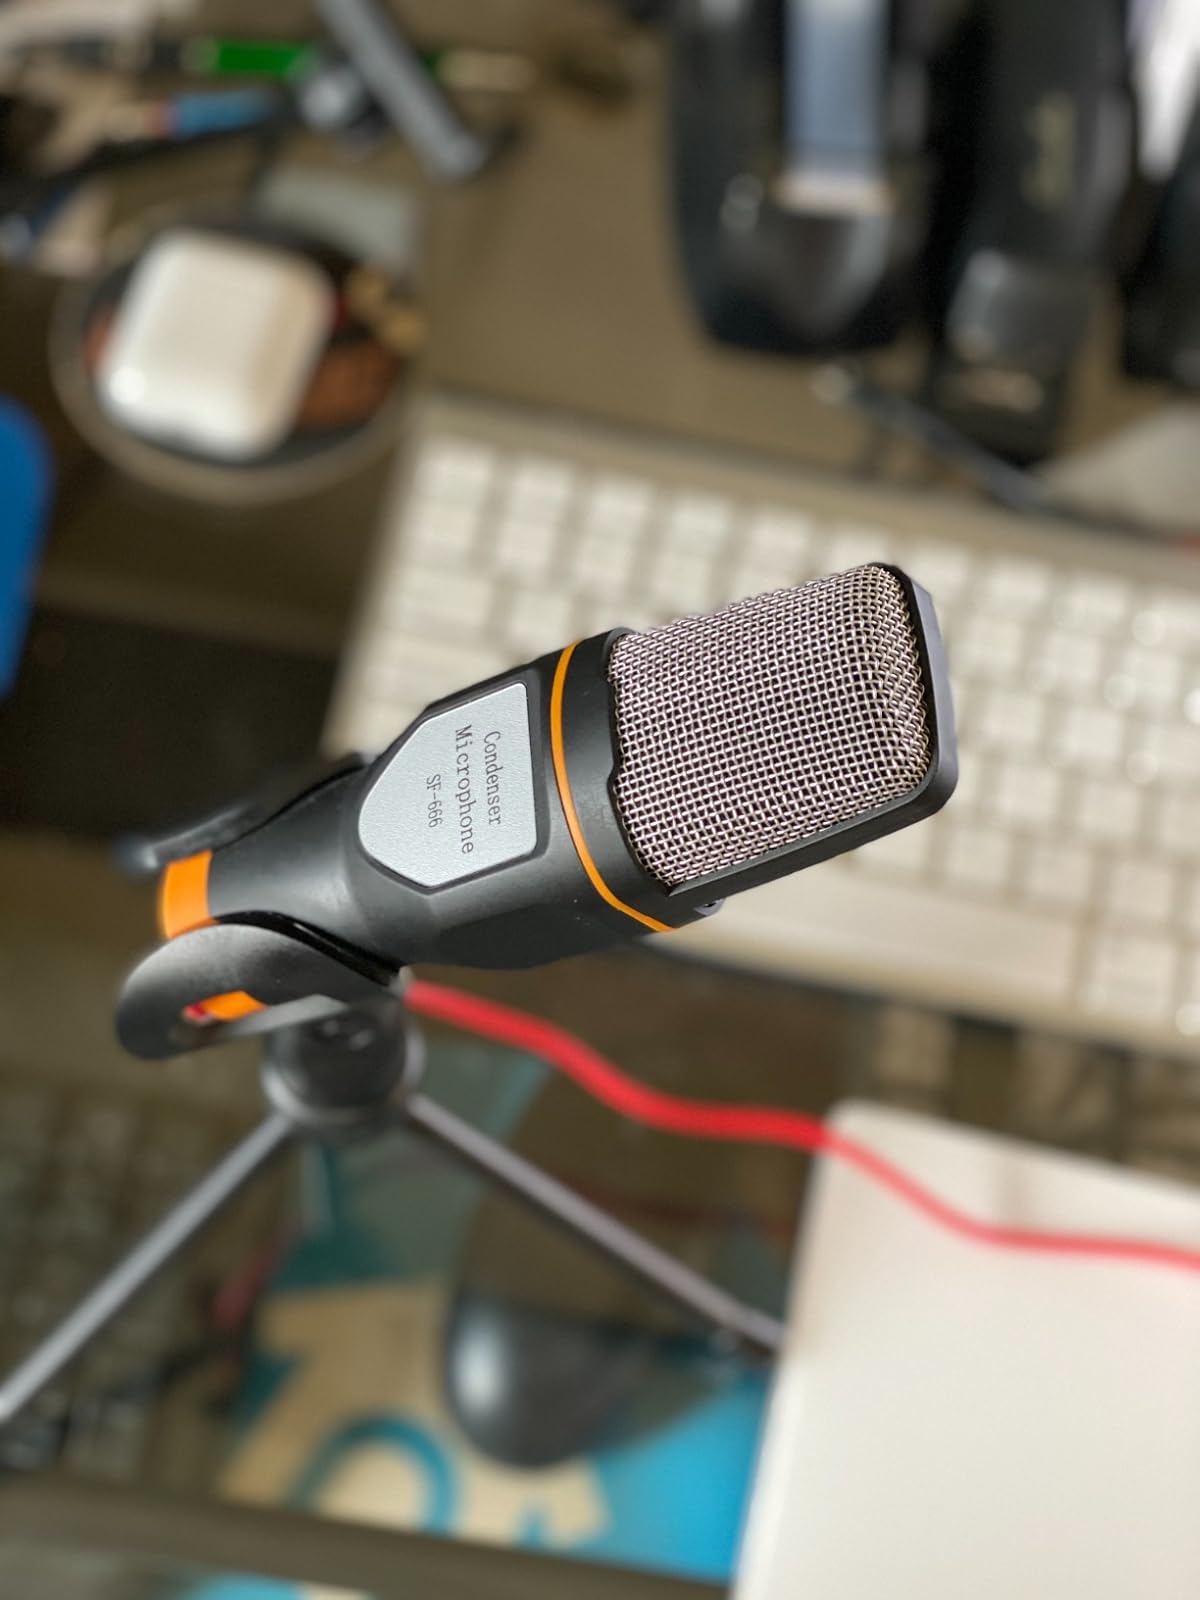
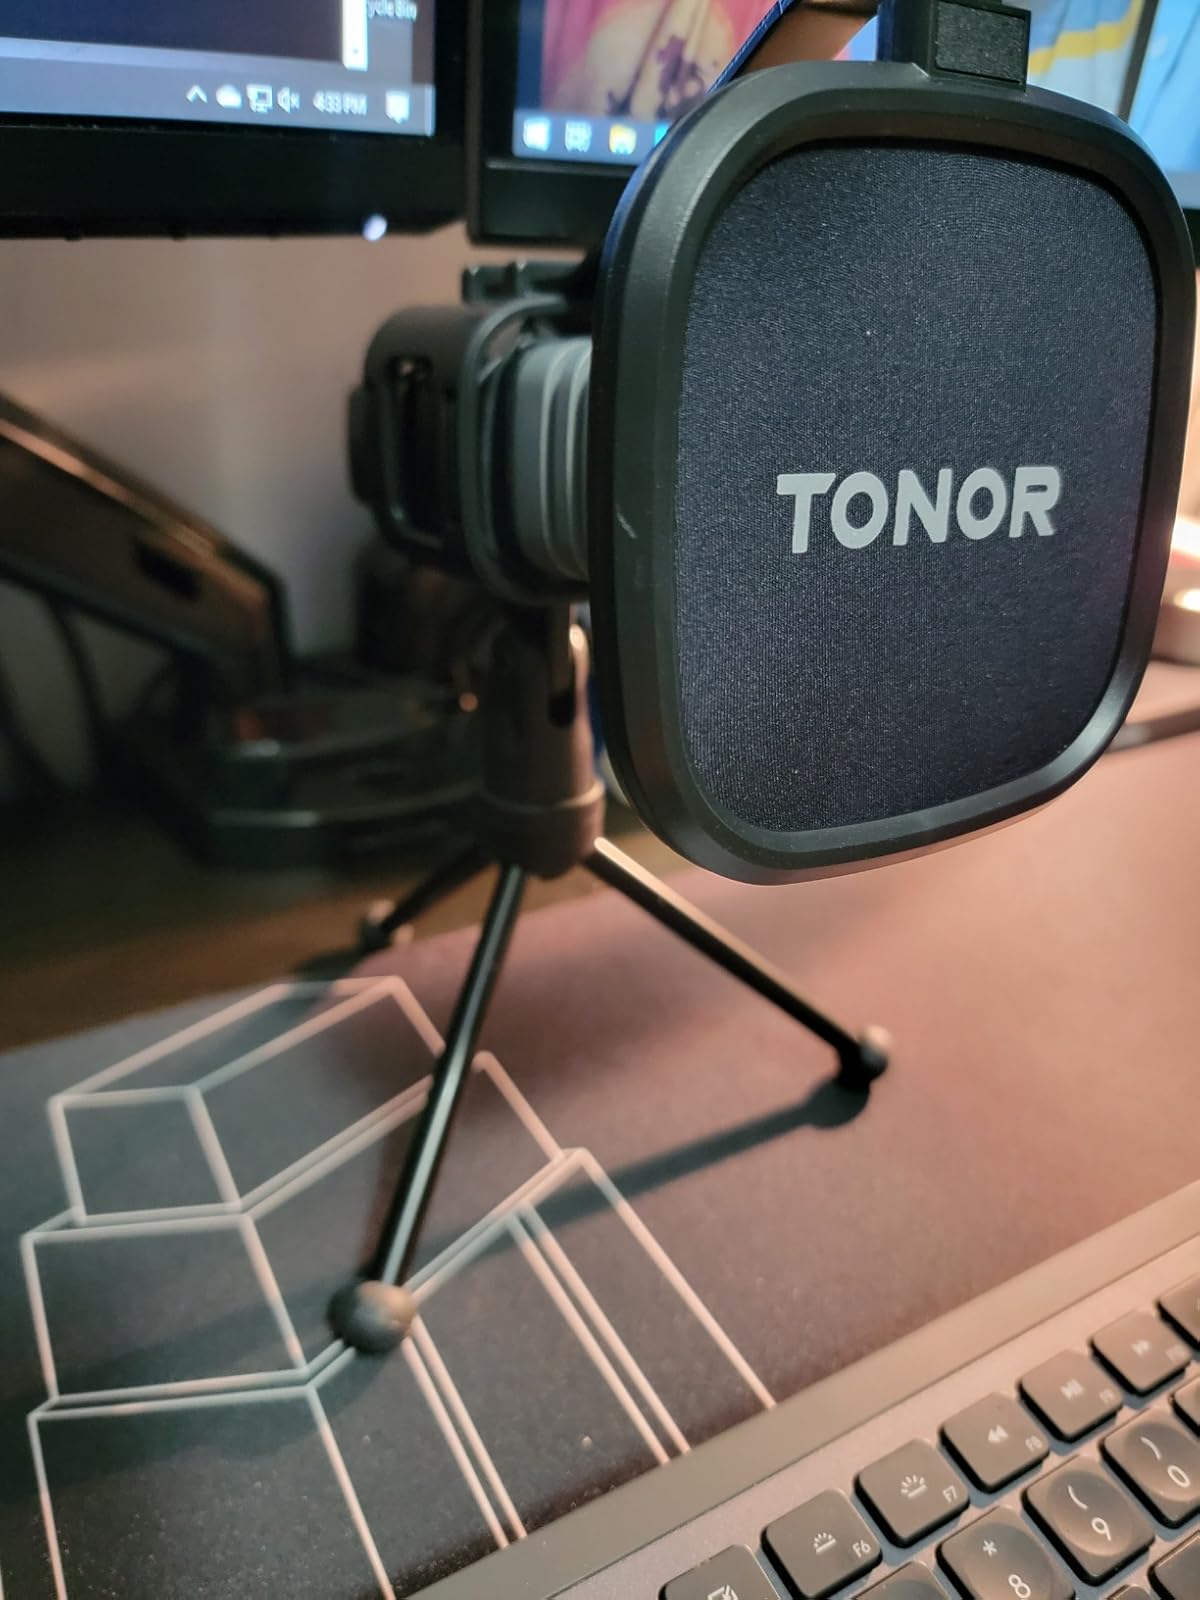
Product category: microphone
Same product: no